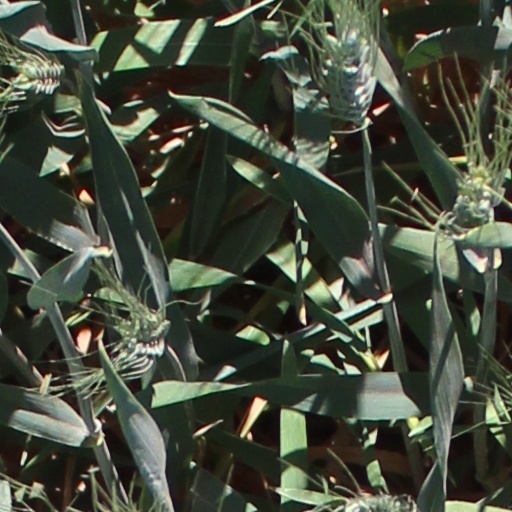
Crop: wheat